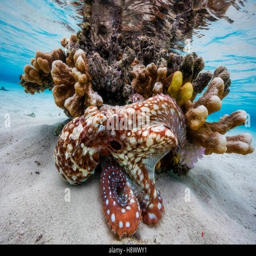
octopus found refuge in sticking to a coral head in the lagoon